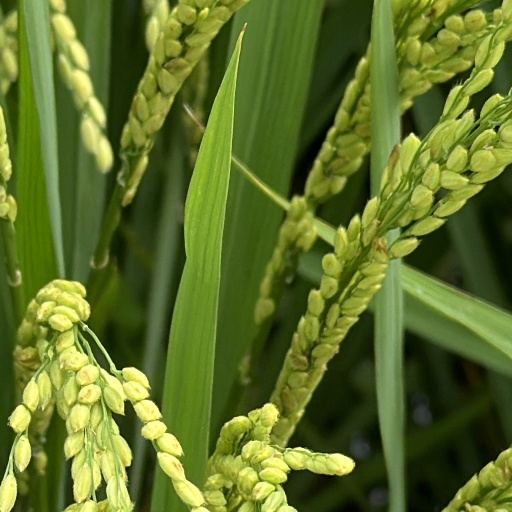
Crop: rice